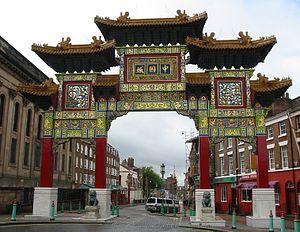
Liverpool [livœʁpul] est une cité et un district métropolitain du Merseyside dans la région de l'Angleterre du Nord-Ouest sur la rive est et nord de l'estuaire du fleuve Mersey. La ville faisait partie du comté du Lancashire jusqu'en 1974 avant la formation du comté de Merseyside.